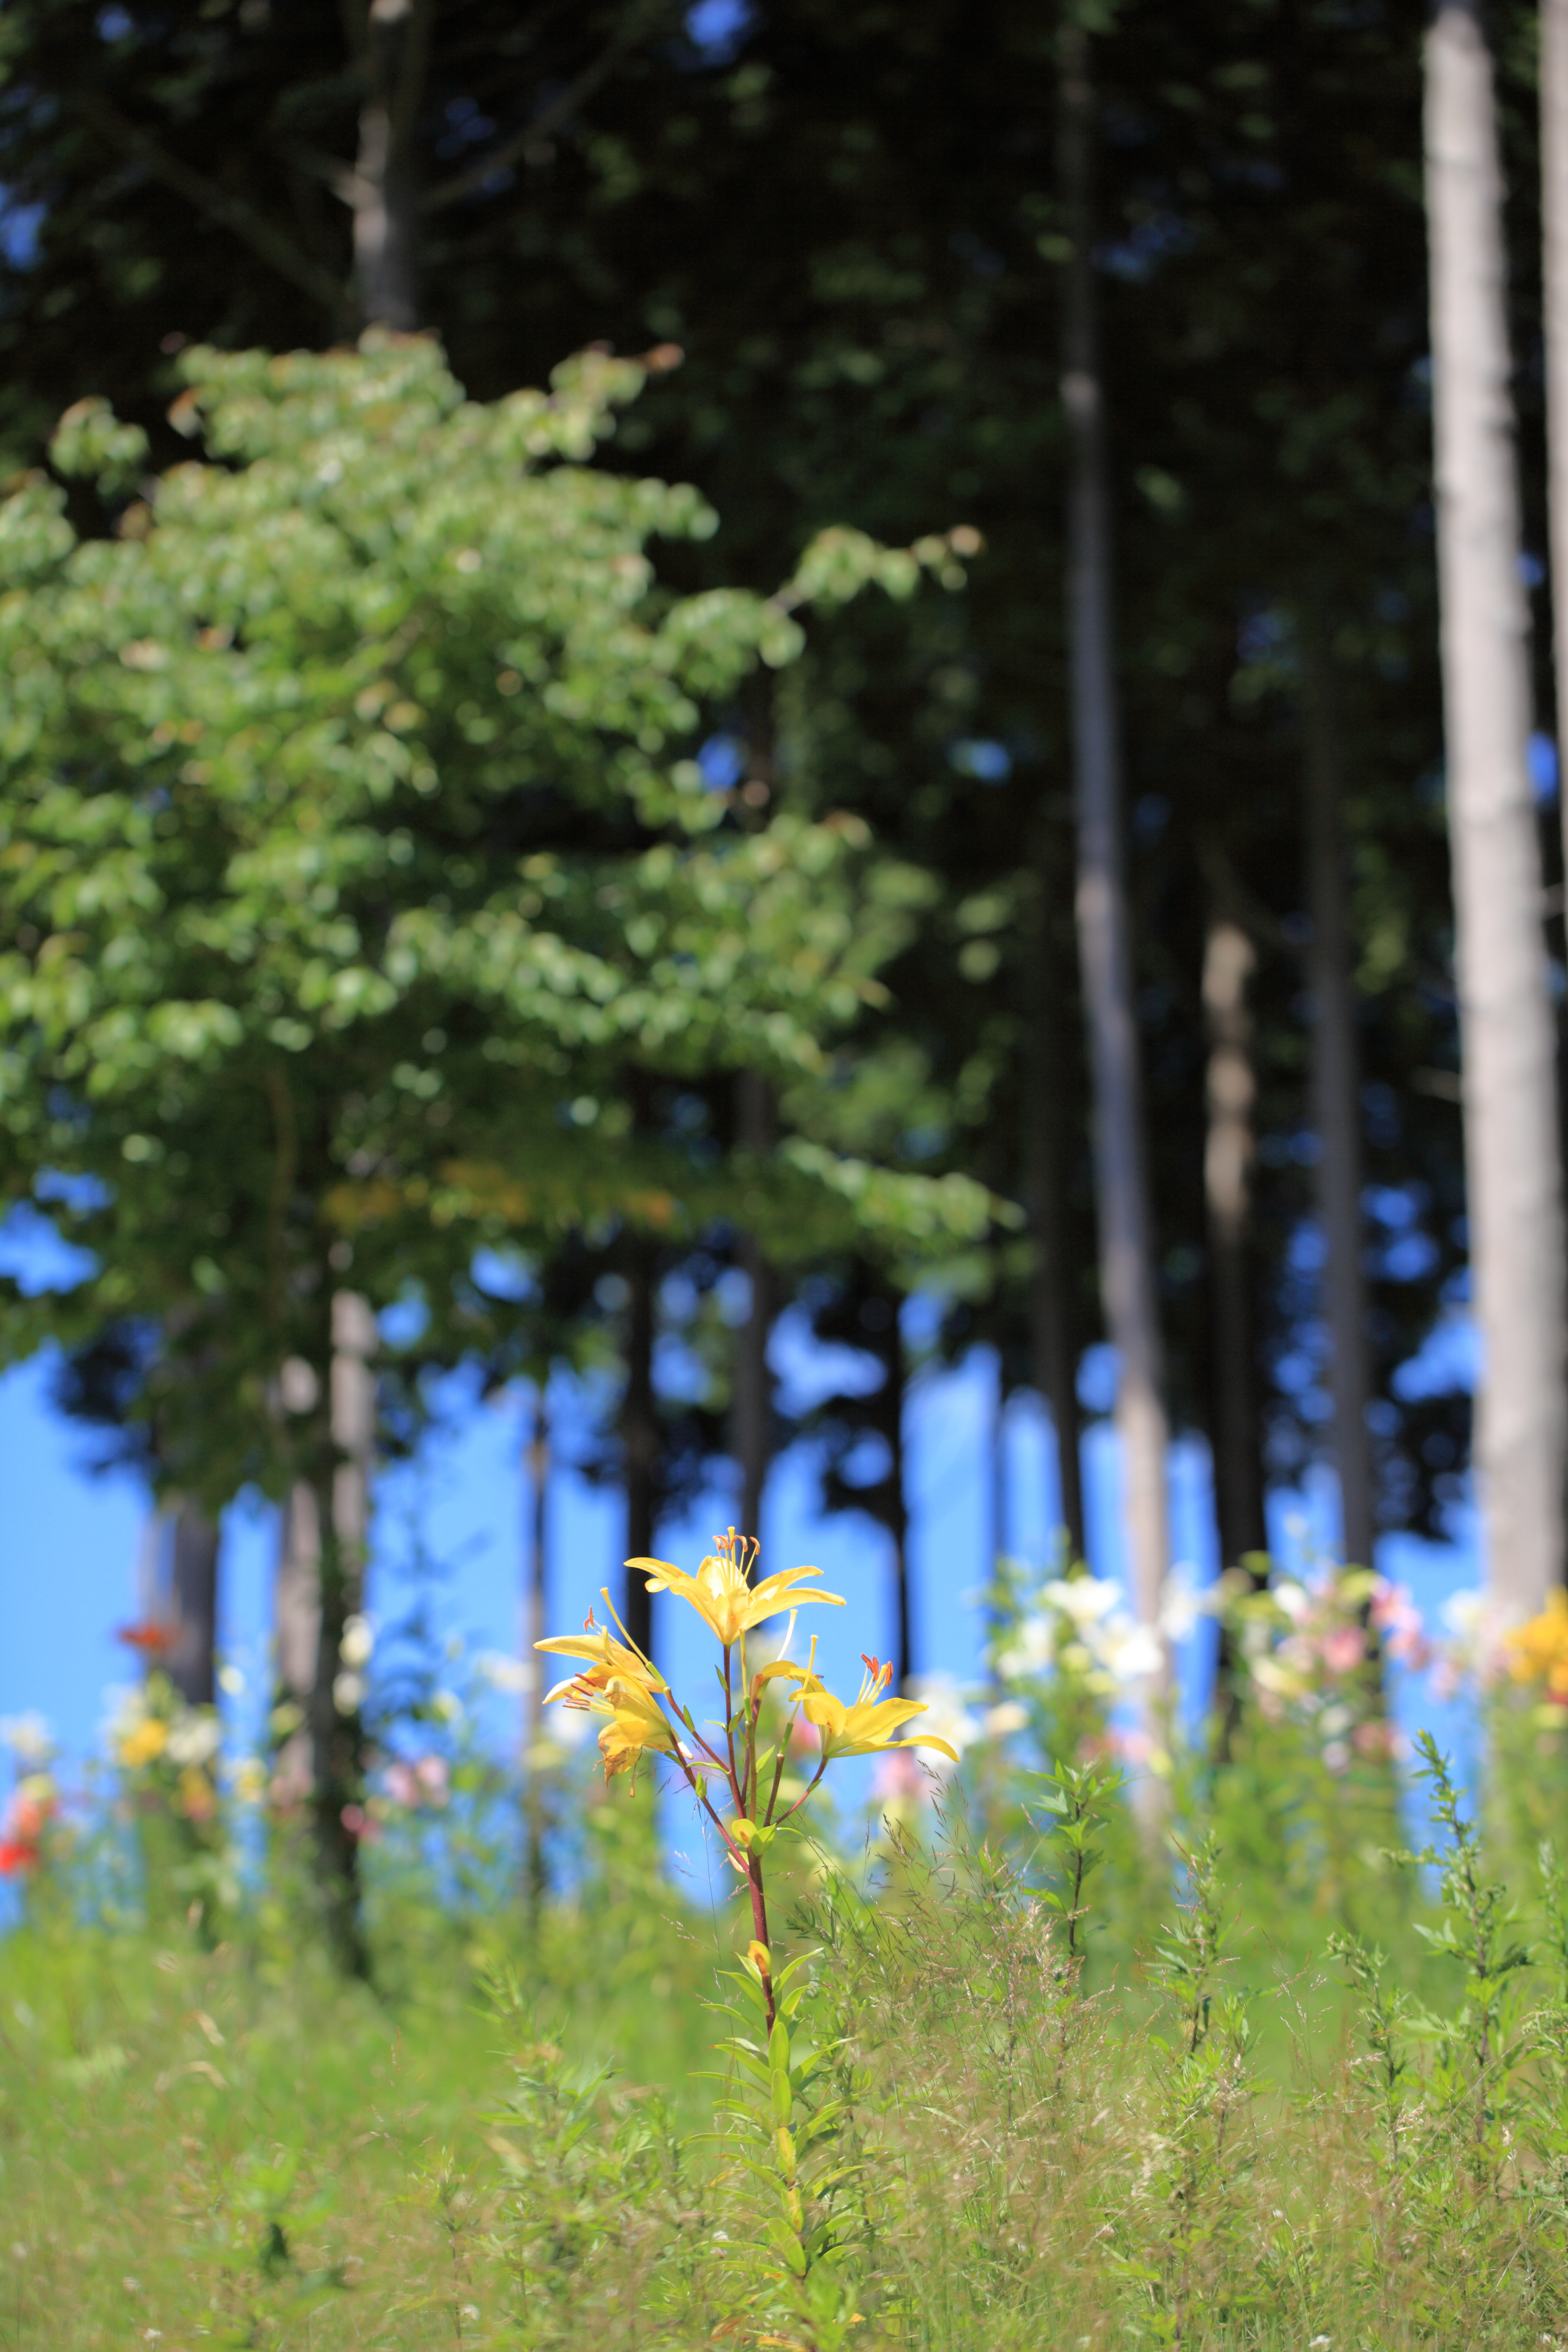
tree, nature, forest, grass, blossom, plant, meadow, sunlight, leaf, flower, green, high, autumn, botany, garden, flora, season, wildflower, 5d, hires, lily, woodland, habitat, markii, hi, res, resolution, lilium, huntermountain, rural area, natural environment, woody plant